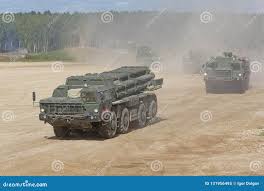
Label: Self Propelled Artillery